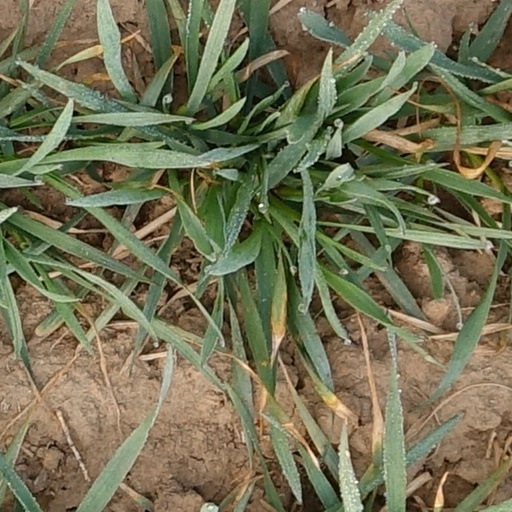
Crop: wheat